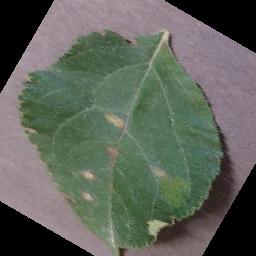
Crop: apple
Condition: cedar_rust